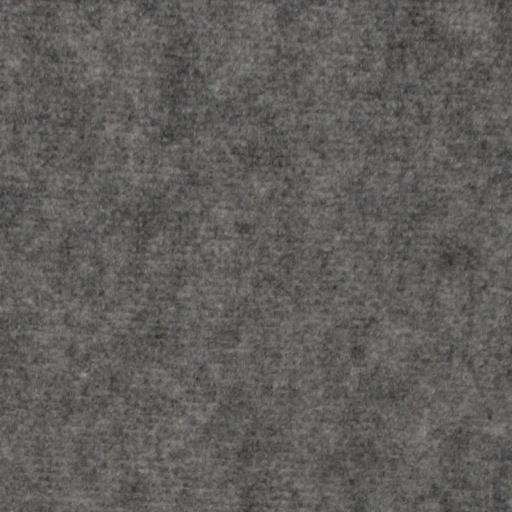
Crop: wheat